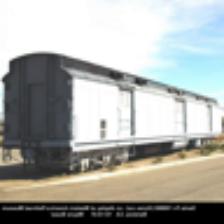
Label: NonHuman